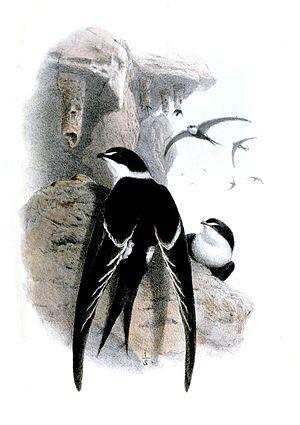
Le Martinet de San Geronimo est une espèce d'oiseaux de la famille des Apodidae.